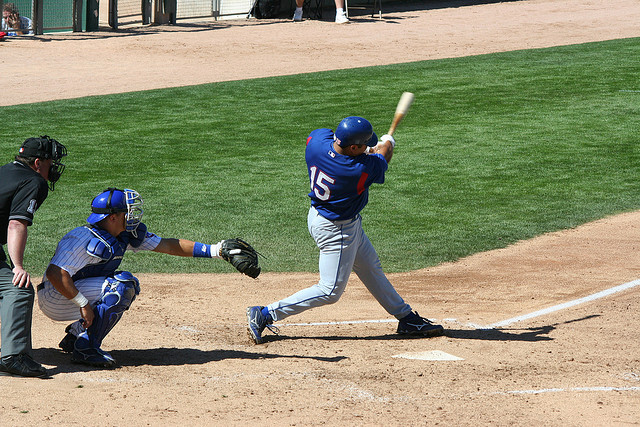
user: Given an image and a question. Answer the question in a short answer. Question: Who is the leading player of this sport? Short Answer:
assistant: babe ruth